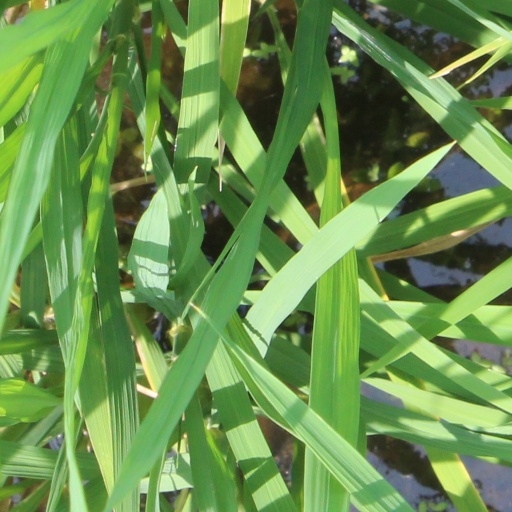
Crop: rice